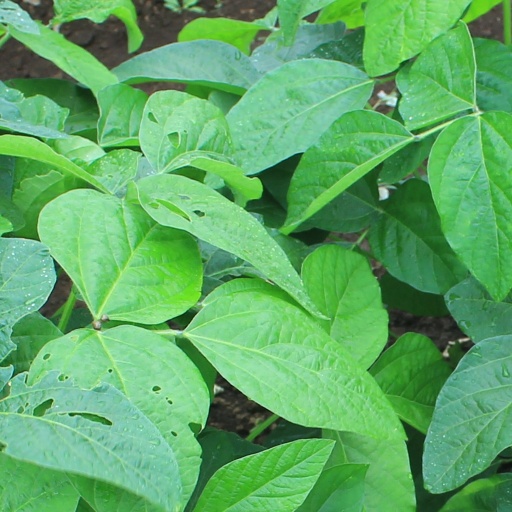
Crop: soybean